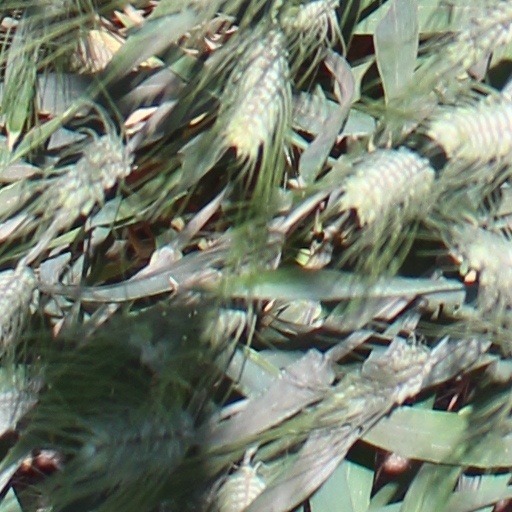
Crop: wheat